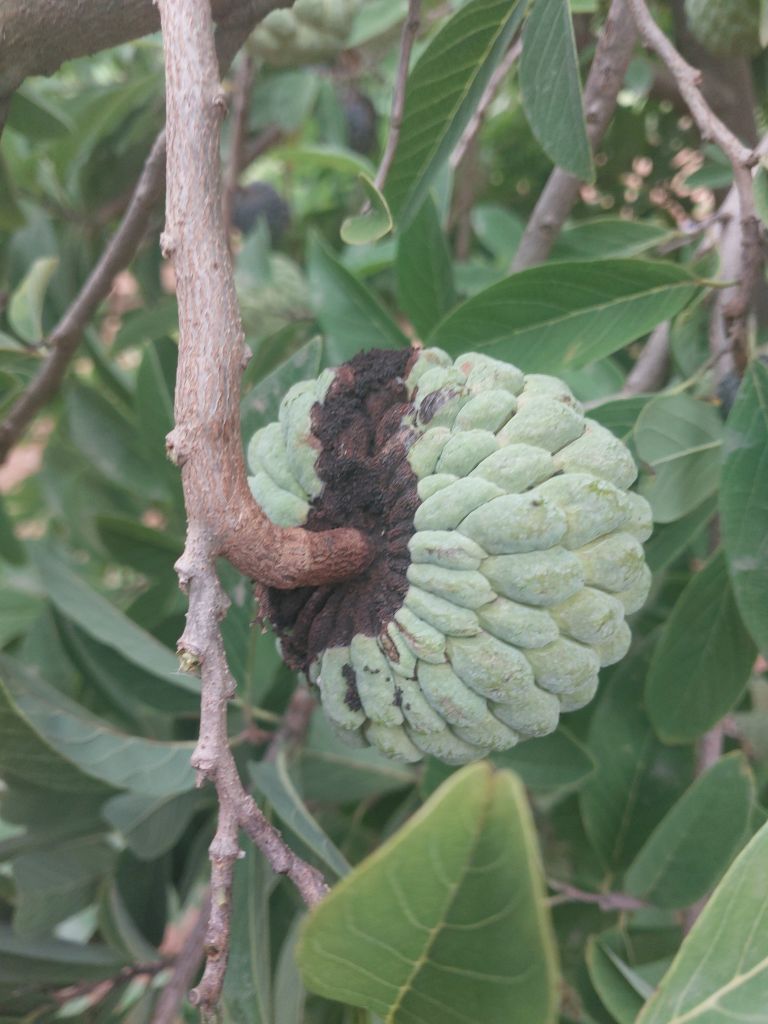
Disease label: Diplodia Rot